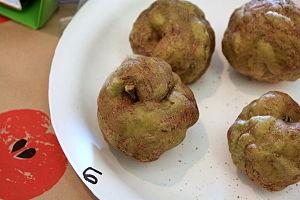
La Knobbed Russet est un cultivar de pommier domestique.